Kelmscott Press

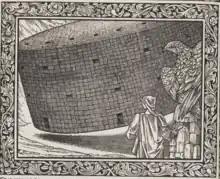
The house "made of twigges" as a wicker basket, illustrating Burne-Jones's literalism.

The Kelmscott "Beowulf" is considered Morris's "most problematic" book project. The text was based on A. J. Wyatt's prose translation. Morris adapted the translation into verse format, and made some of the language more archaic. He developed the Troy font for the "Beowulf". The 300 paper copies sold for about 2 guineas each. Morris's biographer, E. P. Thompson, described it as "perhaps the worst thing he ever wrote" in 1991. "Beowulf" translator James M. Garnatt was disappointed with the translation, stating that it was "bordering on unintelligibl[e]". When the book was first published, Theodore Watts wrote in "The Athenaeum" that the work was a success. Andy Orchard, professor of Anglo-Saxon at the University of Oxford, noted that Morris's translation was very faithful to the original syntax and words, especially with the compounds he created like "shade-goer" and "horn-house". According to Old English scholar Roy Liuzza, Morris tried to re-create "Beowulf" in a type of English that was as removed from modern English as the vernacular speech of Anglo-Saxons was from the original "Beowulf". In so doing, Morris avoided romance words and wrote in an elaborate medieval style that appears to the modern reader as "most obnoxious". Nevertheless, Morris was trying to "make the poem speak to [him] in [his] own language." The included glossary, which Morris did not want to include, was inadequate.